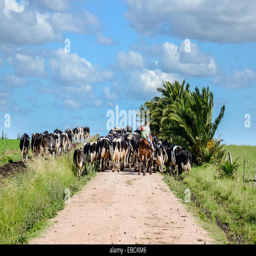
set cows are herded to be milked on a dairy farm